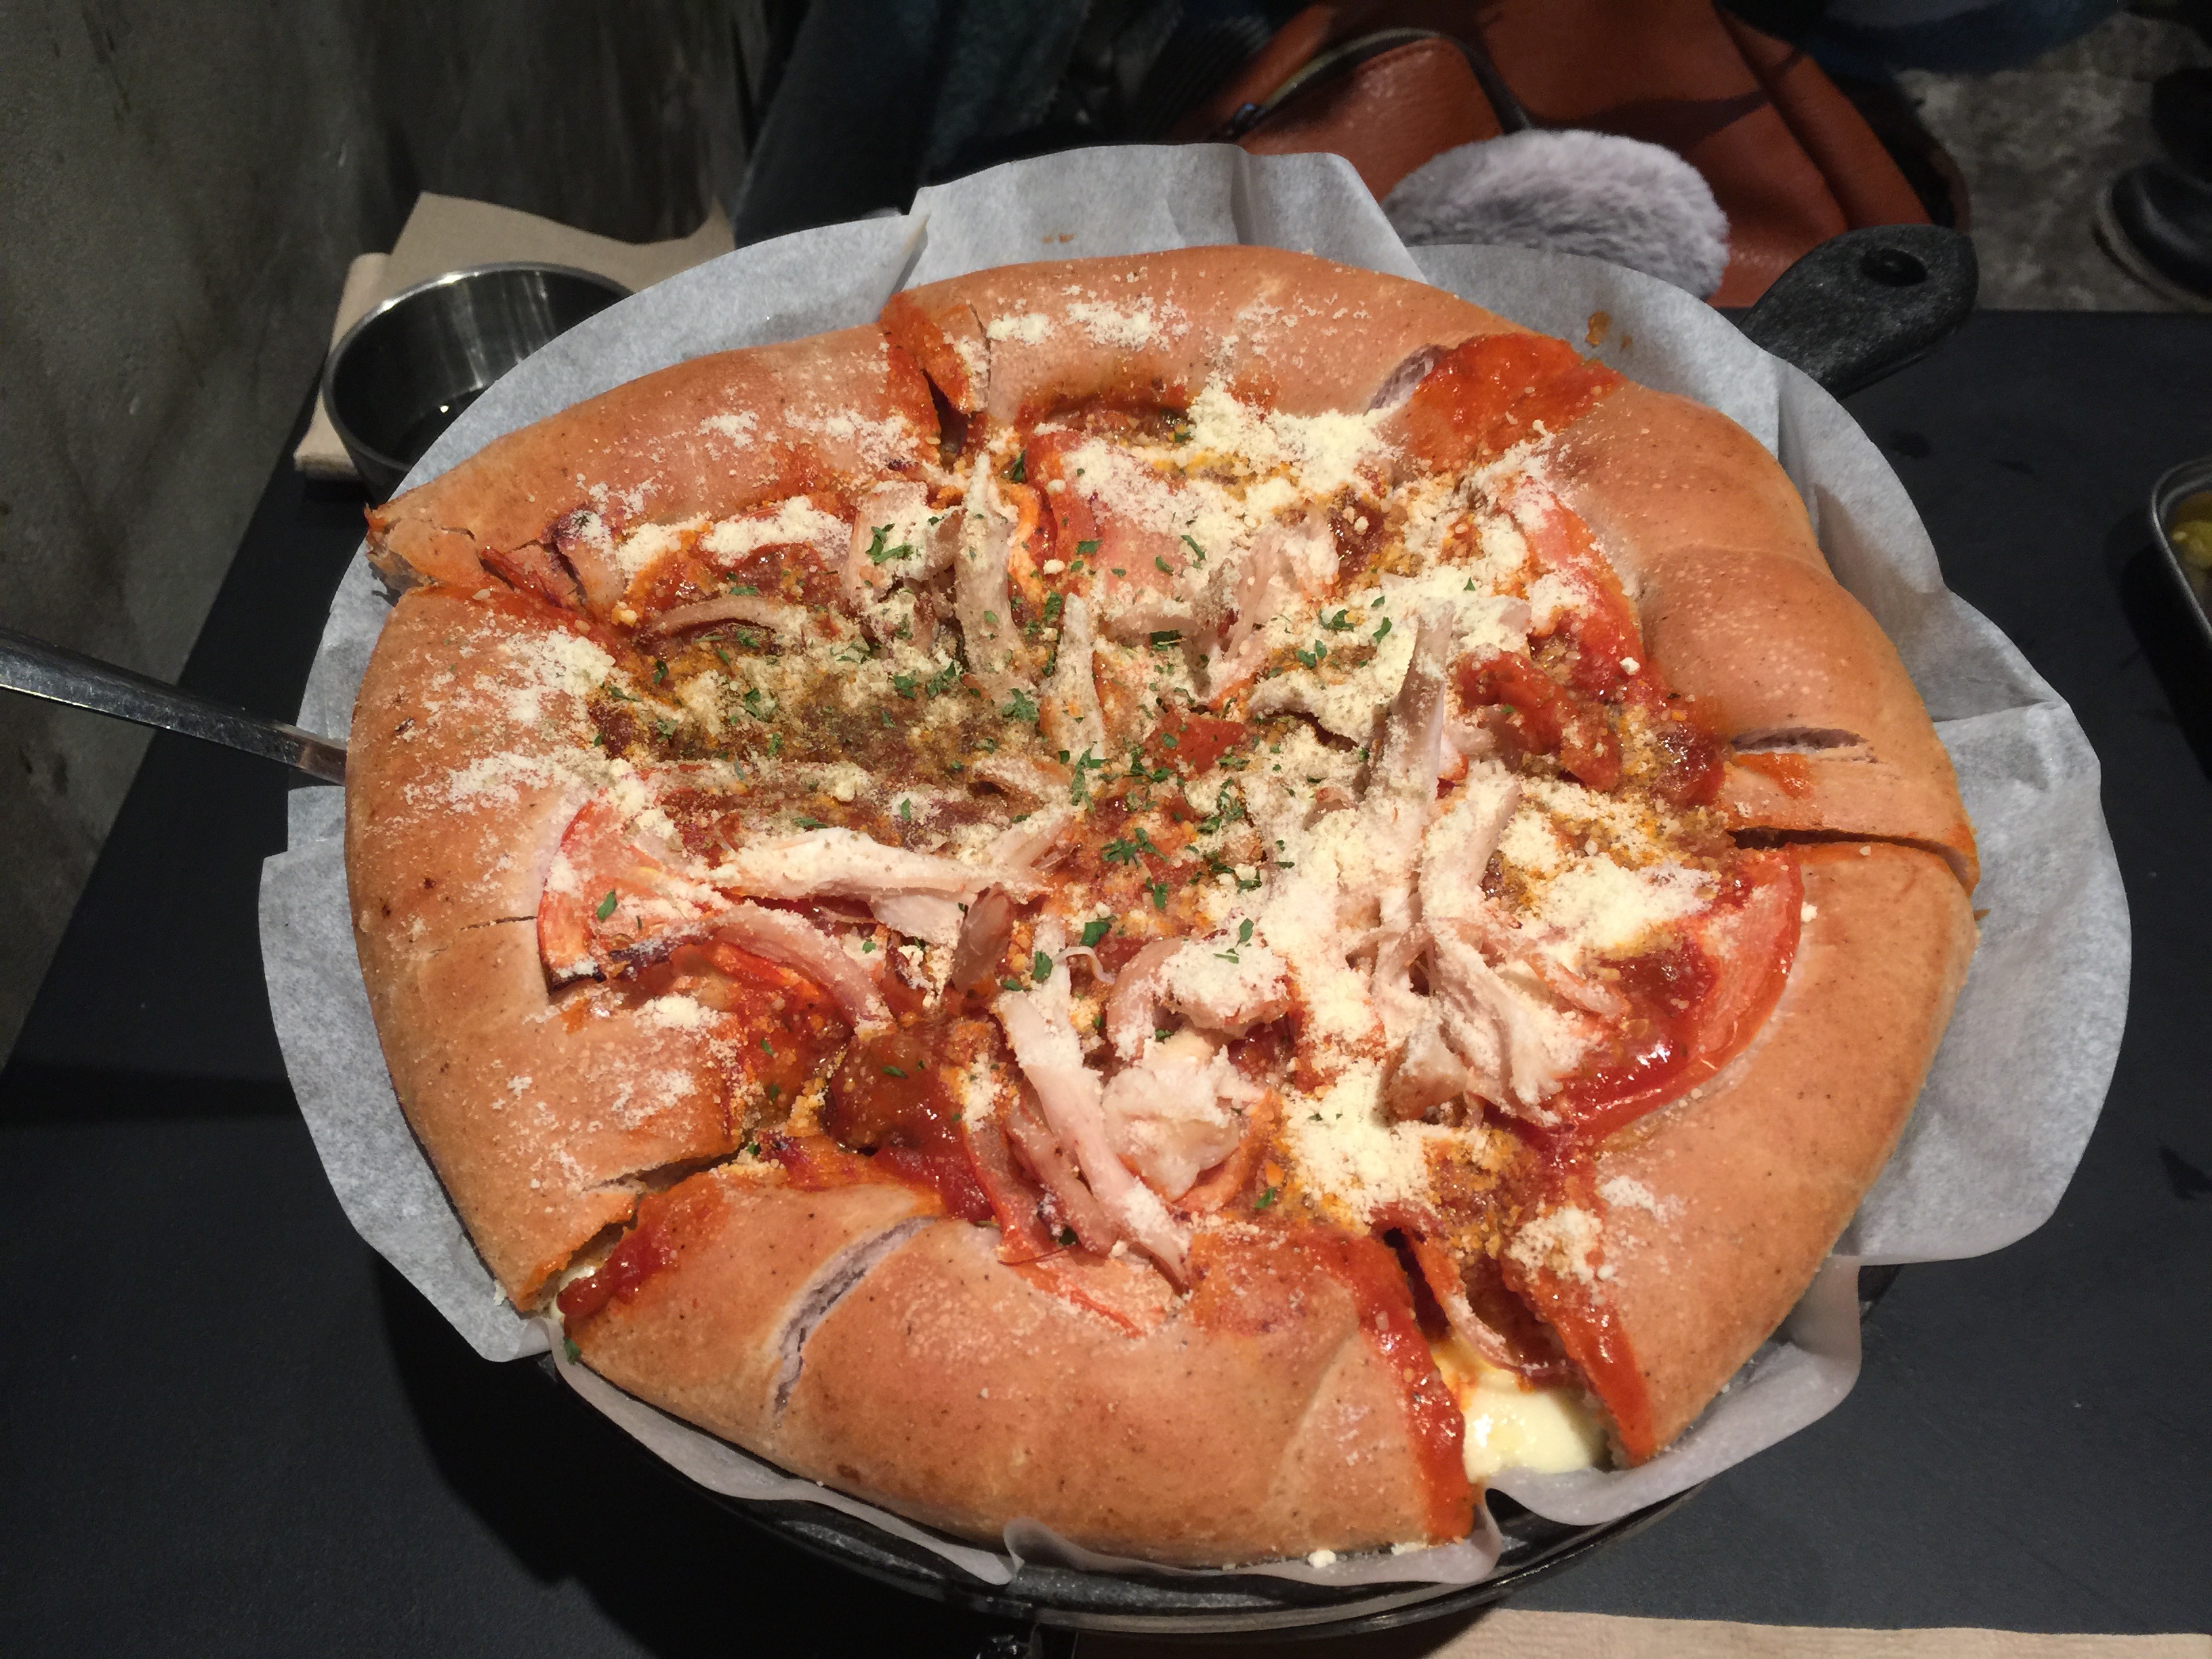
dish, meal, food, seafood, cuisine, pizza, invertebrate, lobster, dinner, meals, king crab, decapoda, dungeness crab, cheese pizza